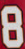
Number: 8